Fourth siege of Szenttamás

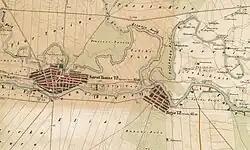
Szenttamás - Srbobran and Turia at the middle of the 19th century

Austrian-Serbian sources report two versions of the composition of the Serbian defense force. According to one of them, there were only 2 companies of Pétervárad border guards, 100 Servians, and the armed inhabitants of the city with five 3-pounder guns, while according to another, there were 1 Militia battalion, 2 Šajkaši companies, 4 Pétervárad border guard companies and 200 Servians with 8 three-pounder Šajkaši cannons under Captains Teodor Bosnić and Stefanović formed the defending troops of Szenttamás. The defenders had 100 bullets per rifle, so Stefanović asked for ammunition from the K.u.K. troops, and asked Colonel Lazar Mamula, who was at Kamanc, to demonstrate with a cavalry detachment in the rear of the Hungarians. However, his requests were to no avail due to the late demand. The attackers must have engaged about 7,000-8,000 men and 30 guns.